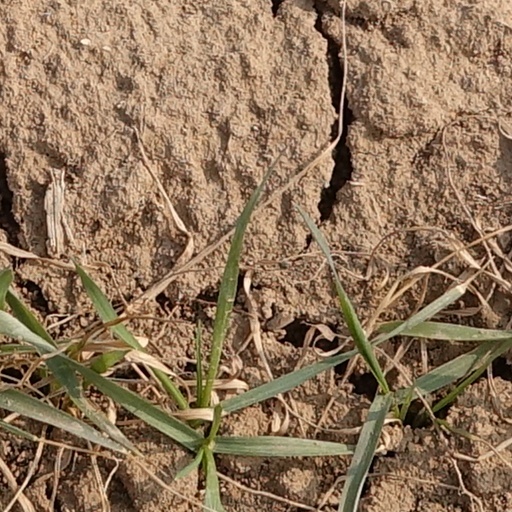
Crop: wheat